Rosemount, Saratoga

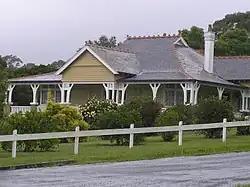

Rosemount is a heritage-listed residence at 36 Village Road, Saratoga, Central Coast, New South Wales, Australia. It was built in 1917. It was added to the New South Wales State Heritage Register on 2 April 1999.